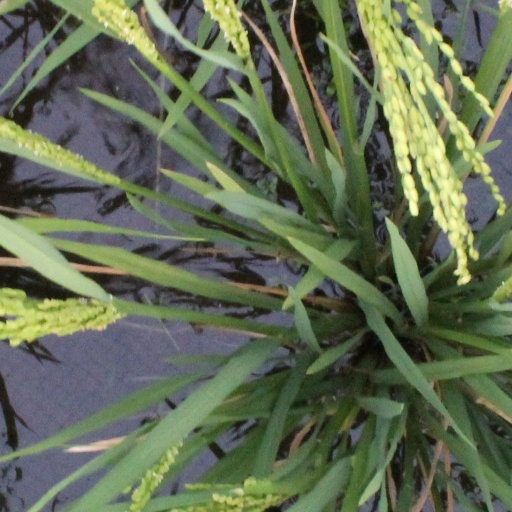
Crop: rice